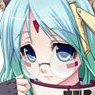
Portrait style: Anime Portrait